I Love You Rosa

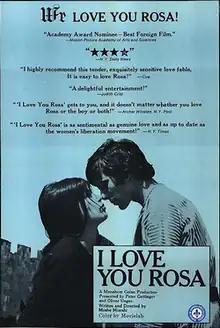

I Love You Rosa is a 1972 Israeli film written and directed by Moshé Mizrahi. The film's plot takes place in the Jewish Quarter of Jerusalem at the beginning of the 20th century. Mizrahi claimed that he wrote the script based on a true event that happened in his family and was passed down through stories over the years.